Charles Robartes, 2nd Earl of Radnor

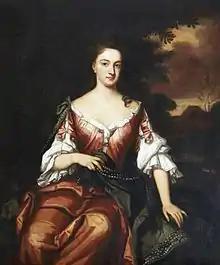
Charles Robartes married Elizabeth Cutler in 1689

Charles Bodvile Robartes, 2nd Earl of Radnor (1660–1723) was an English politician who sat in the House of Commons from 1679 until 1681 and again in 1685 until he inherited a peerage as Earl of Radnor. He was styled Viscount Bodmin from 1682 to 1685.